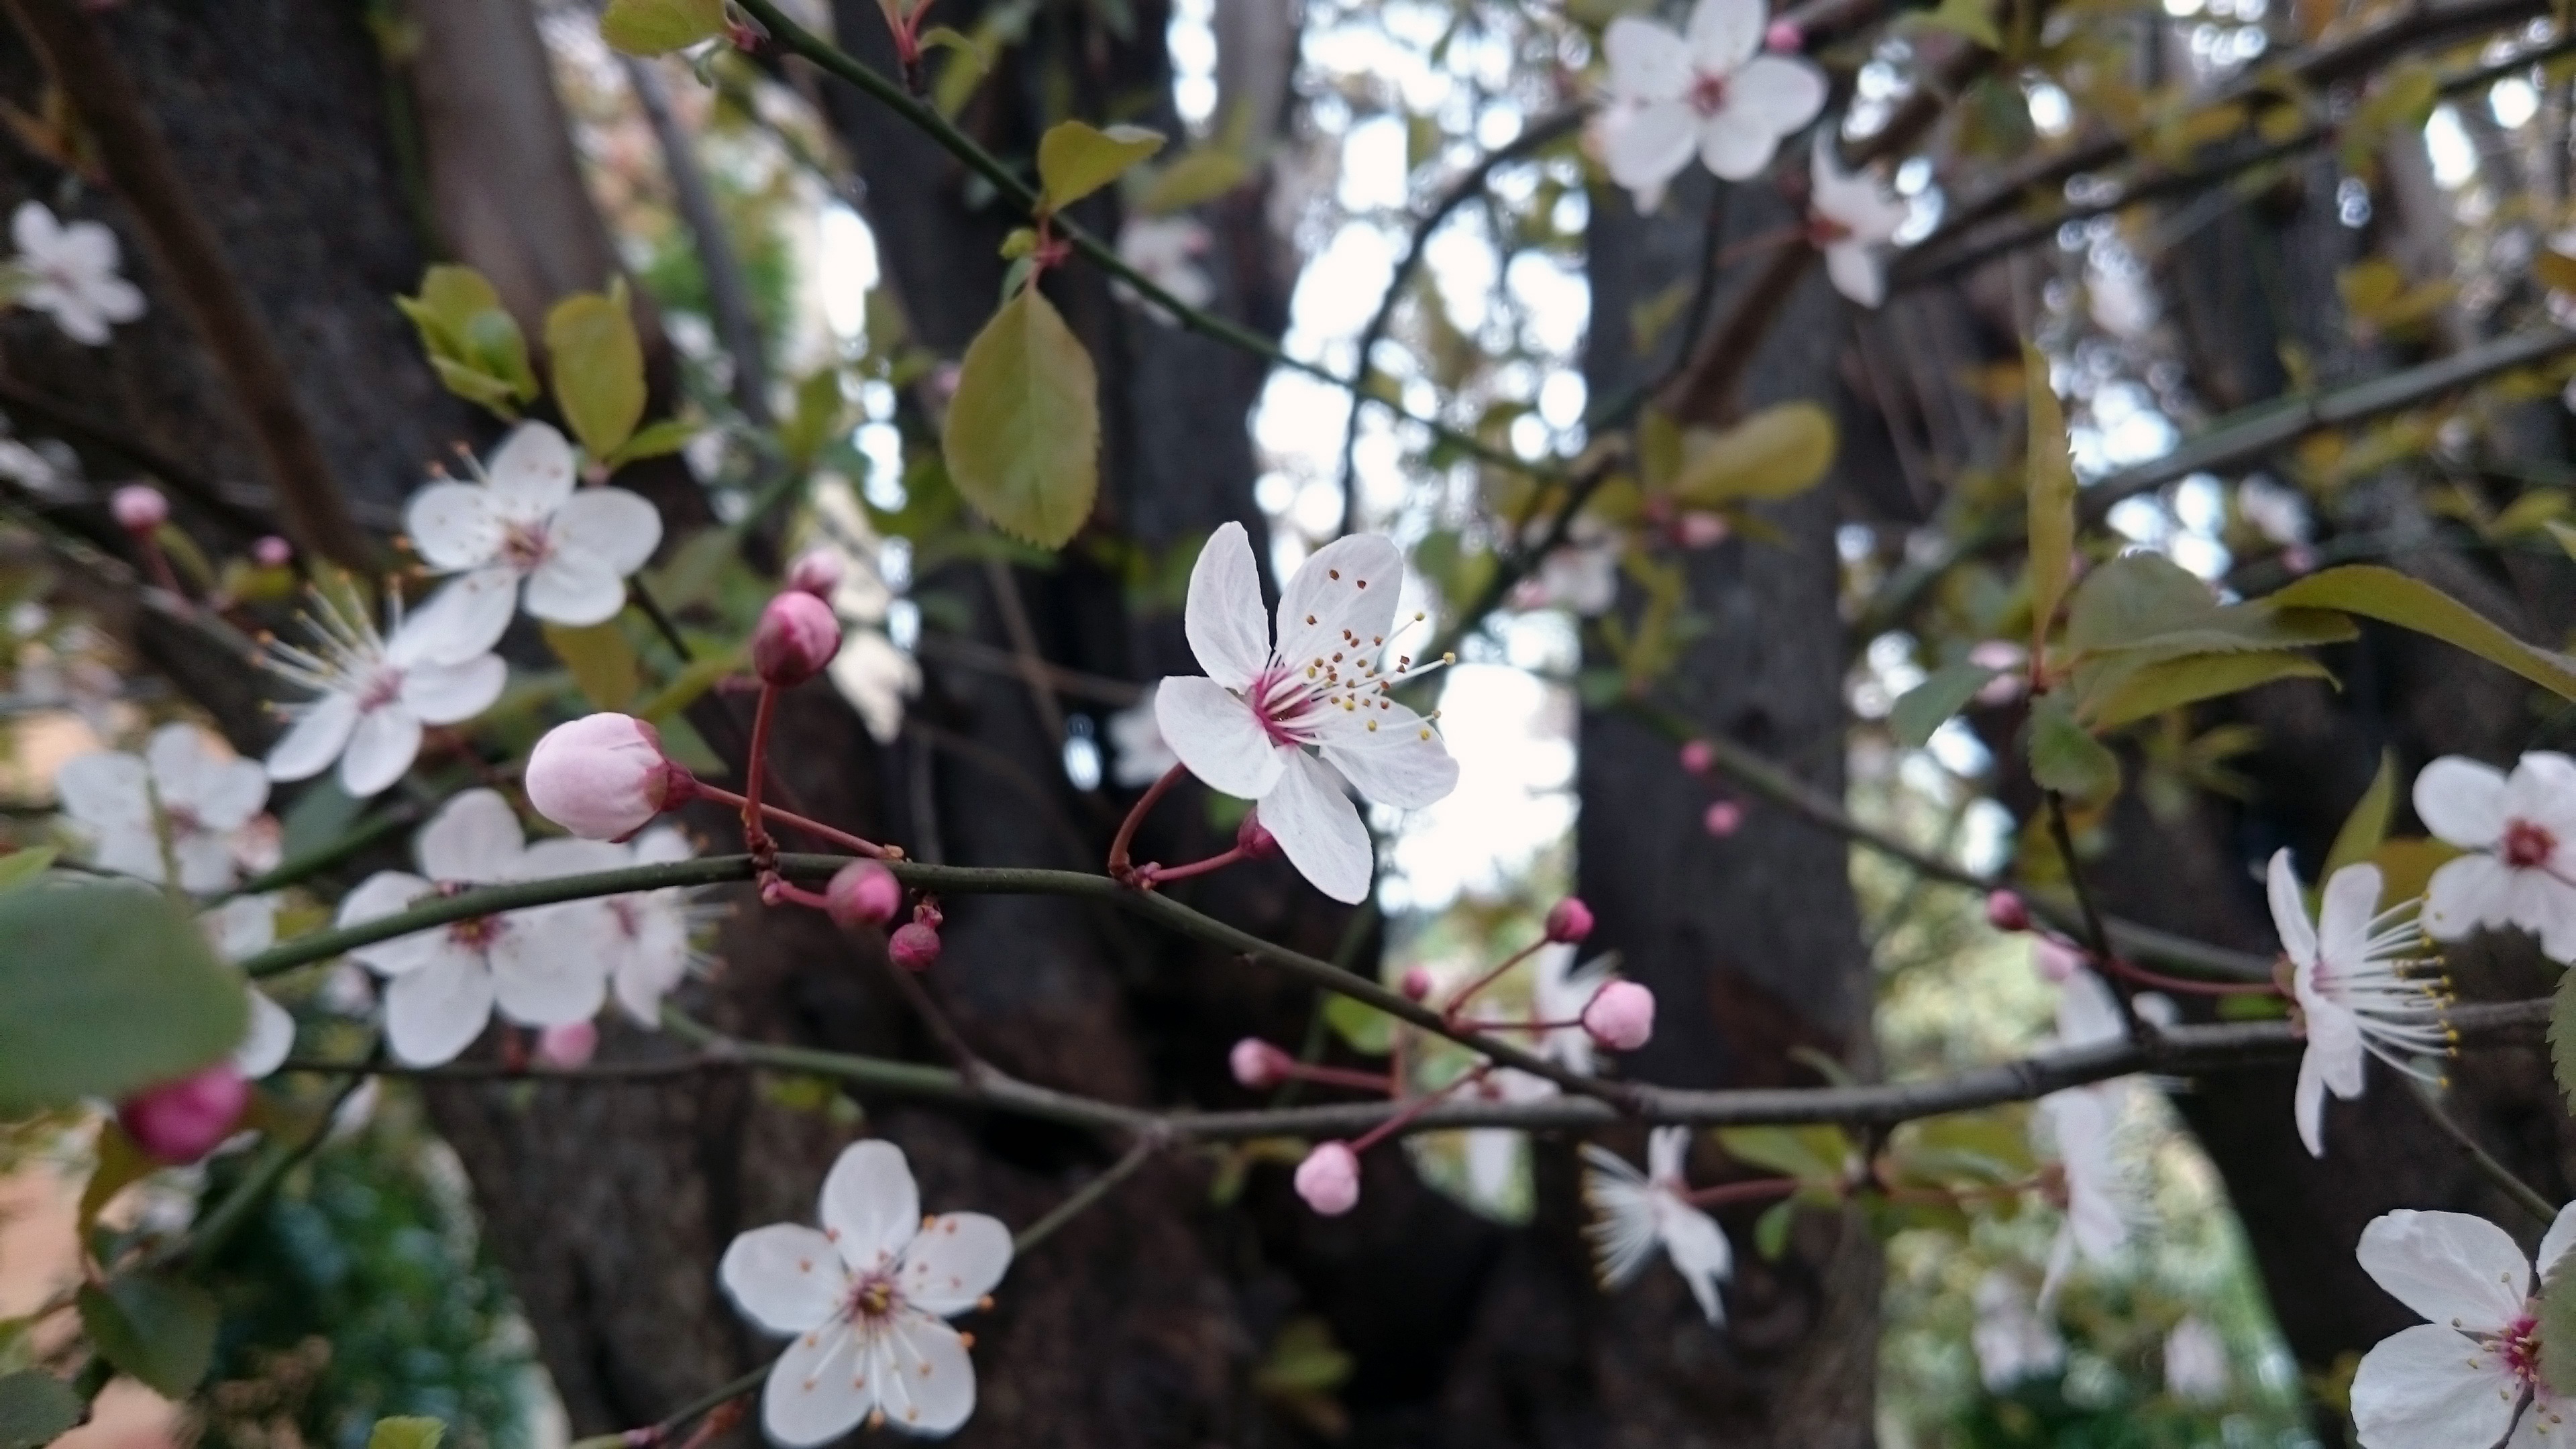
nature, branch, blossom, plant, leaf, flower, floral, food, spring, produce, botany, flora, season, cherry blossom, blossoming, flowering plant, blossom tree, cherry flowers, land plant